Jordan Beyer

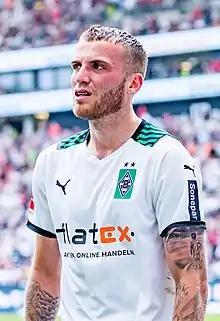
Beyer in 2022

Louis Jordan Beyer (born 19 May 2000) is a German professional footballer who plays as a centre-back for club Burnley. He has represented Germany at U16 through U21 youth levels.